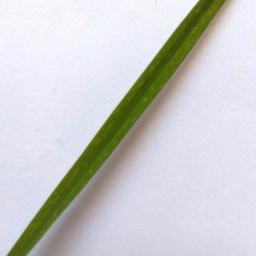
Label: Rice___Healthy